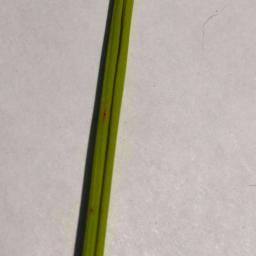
Label: Rice___Brown_Spot